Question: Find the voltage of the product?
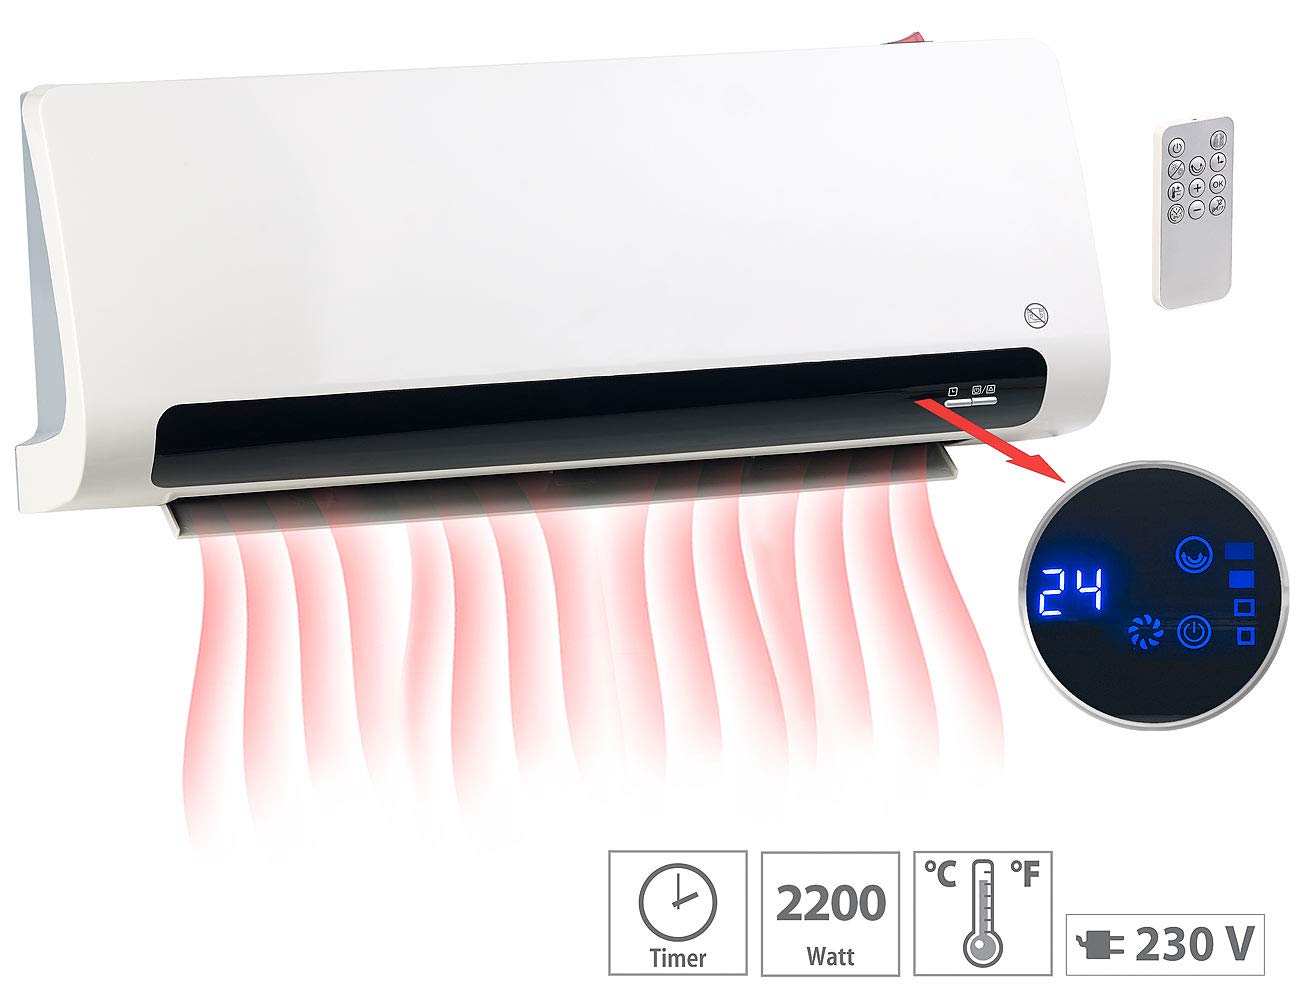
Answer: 230.0 volt